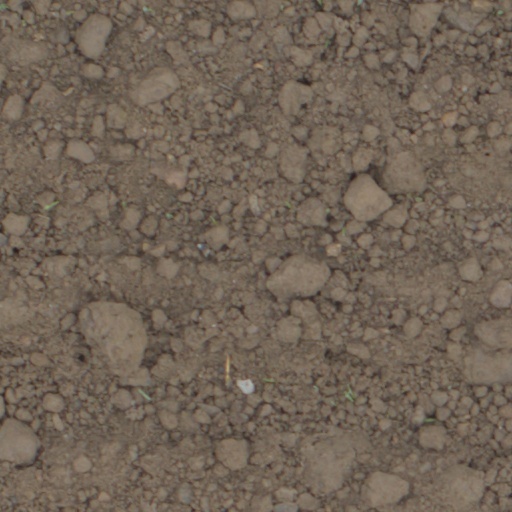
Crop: wheat